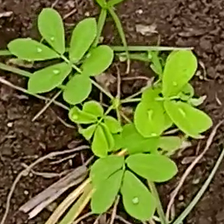
Weed species: Sicklepod_(Senna obtusifolia)